Edward Coote Pinkney

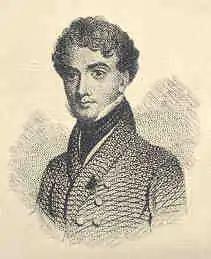
Frontispiece from "The Life and Works of Edward Coote Pinkney"

Edward Coote Pinkney (aliter: Edward Coate Pinckney) (October 1, 1802 – April 11, 1828) was an American poet, lawyer, sailor, professor, and editor. Born in London in 1802 when his father was serving as ambassador to the Court of St. James, Pinkney returned with his family to the United States when he was eight. They returned to Maryland, where he was privately schooled.